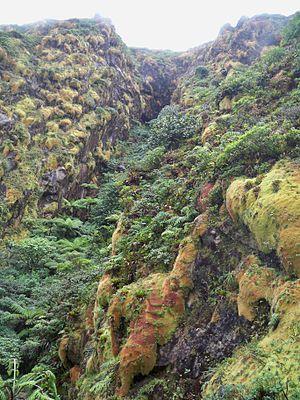
Vue de l'éboulement Faujas lors de l'ascension du volcan de la Soufrière (Guadeloupe)"